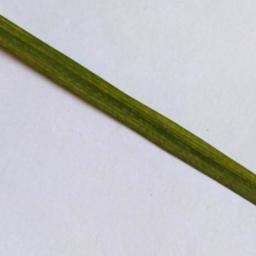
Label: Rice___Healthy